Salon des arts ménagers

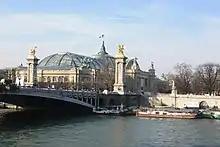
The Grand Palais housed the SAM from 1926 to 1961

In 1926 the SAM was held in the Grand Palais on the Champs-Élysées, now called the "Salon des Arts Ménagers" (SAM; Domestic Arts Show), again showing domestic appliances but now also showing products and materials needed for their installation and organization in the house.